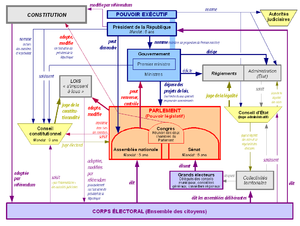
Schéma simplifié de l'organisation et de l'équilibre des pouvoirs sous la Ve République (France) - décembre 2008